Homeland for the Jewish people

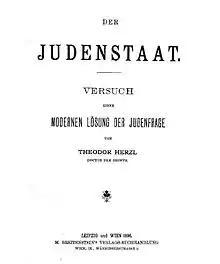
The book "Der Judenstaat" ("The Jewish State", 1896) by Theodor Herzl

The first wave of modern Jewish migration to Ottoman-ruled Palestine, known as the First Aliyah, began in 1881, as Jews fled pogroms in Eastern Europe. Although the Zionist movement already existed in practice, Austro-Hungarian journalist Theodor Herzl is credited with founding political Zionism, a movement that sought to establish a Jewish state in Palestine, thus offering a solution to the so-called Jewish question of the European states, in conformity with the goals and achievements of other national projects of the time.